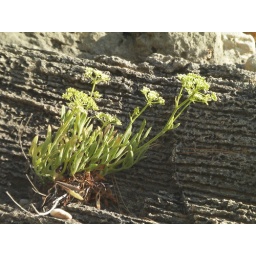
wild flower on a rock in Tourkopodaro, Kefalinia Greece